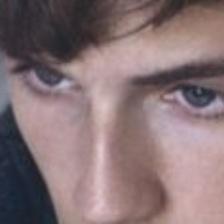
Label: faces